Star Fox (1993 video game)

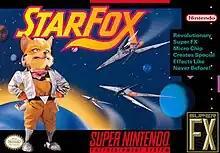
North American box art

Star Fox, known as Starwing in PAL regions, is a 1993 rail shooter game developed by Nintendo and Argonaut Software, and published by Nintendo for the Super Nintendo Entertainment System. The first entry in the "Star Fox" series, the story follows Fox McCloud and the rest of the Star Fox team defending their homeworld of Corneria against the invading forces of Andross.